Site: brandenburg
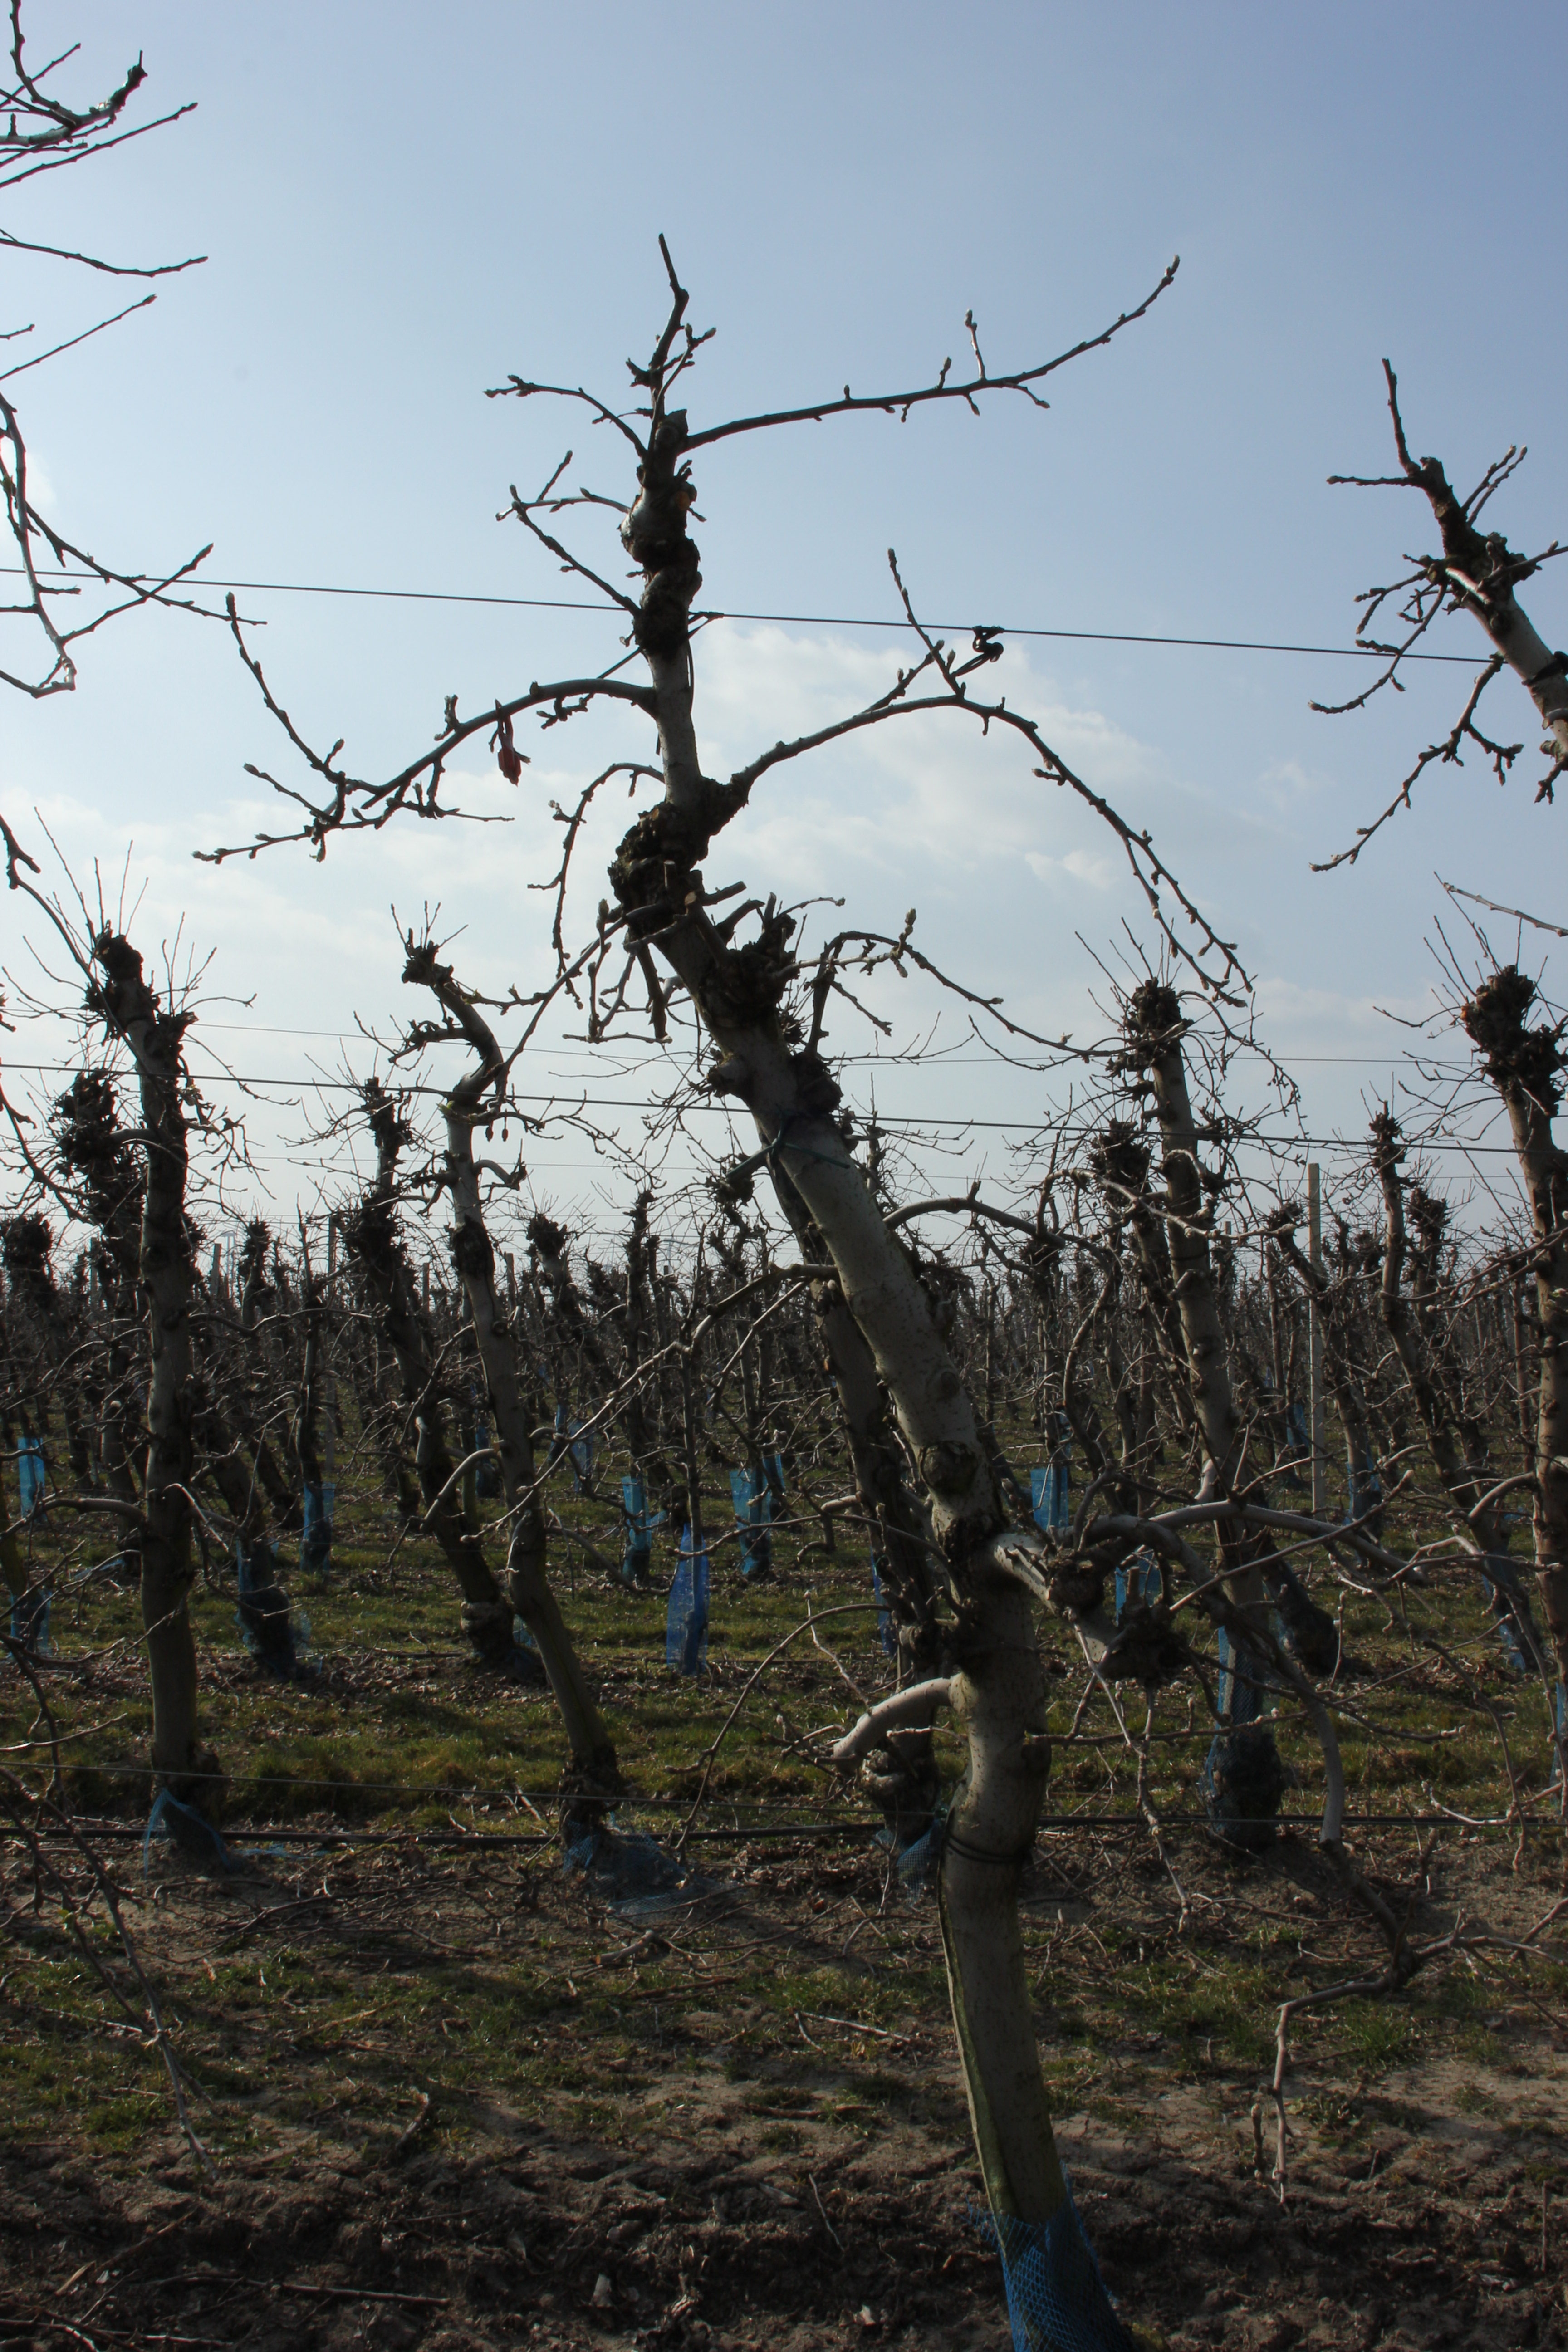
Growth stage (BBCH 03): Bud development